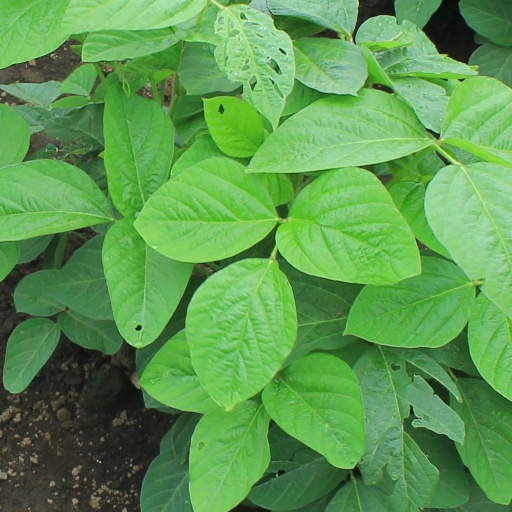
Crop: soybean